Testicle festival

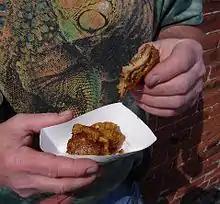
A visitor consuming a deep-fried testicle at the Tiro Testicle Festival

A testicle festival is an event where the featured activity is the consumption of animal testicles, usually battered and fried.